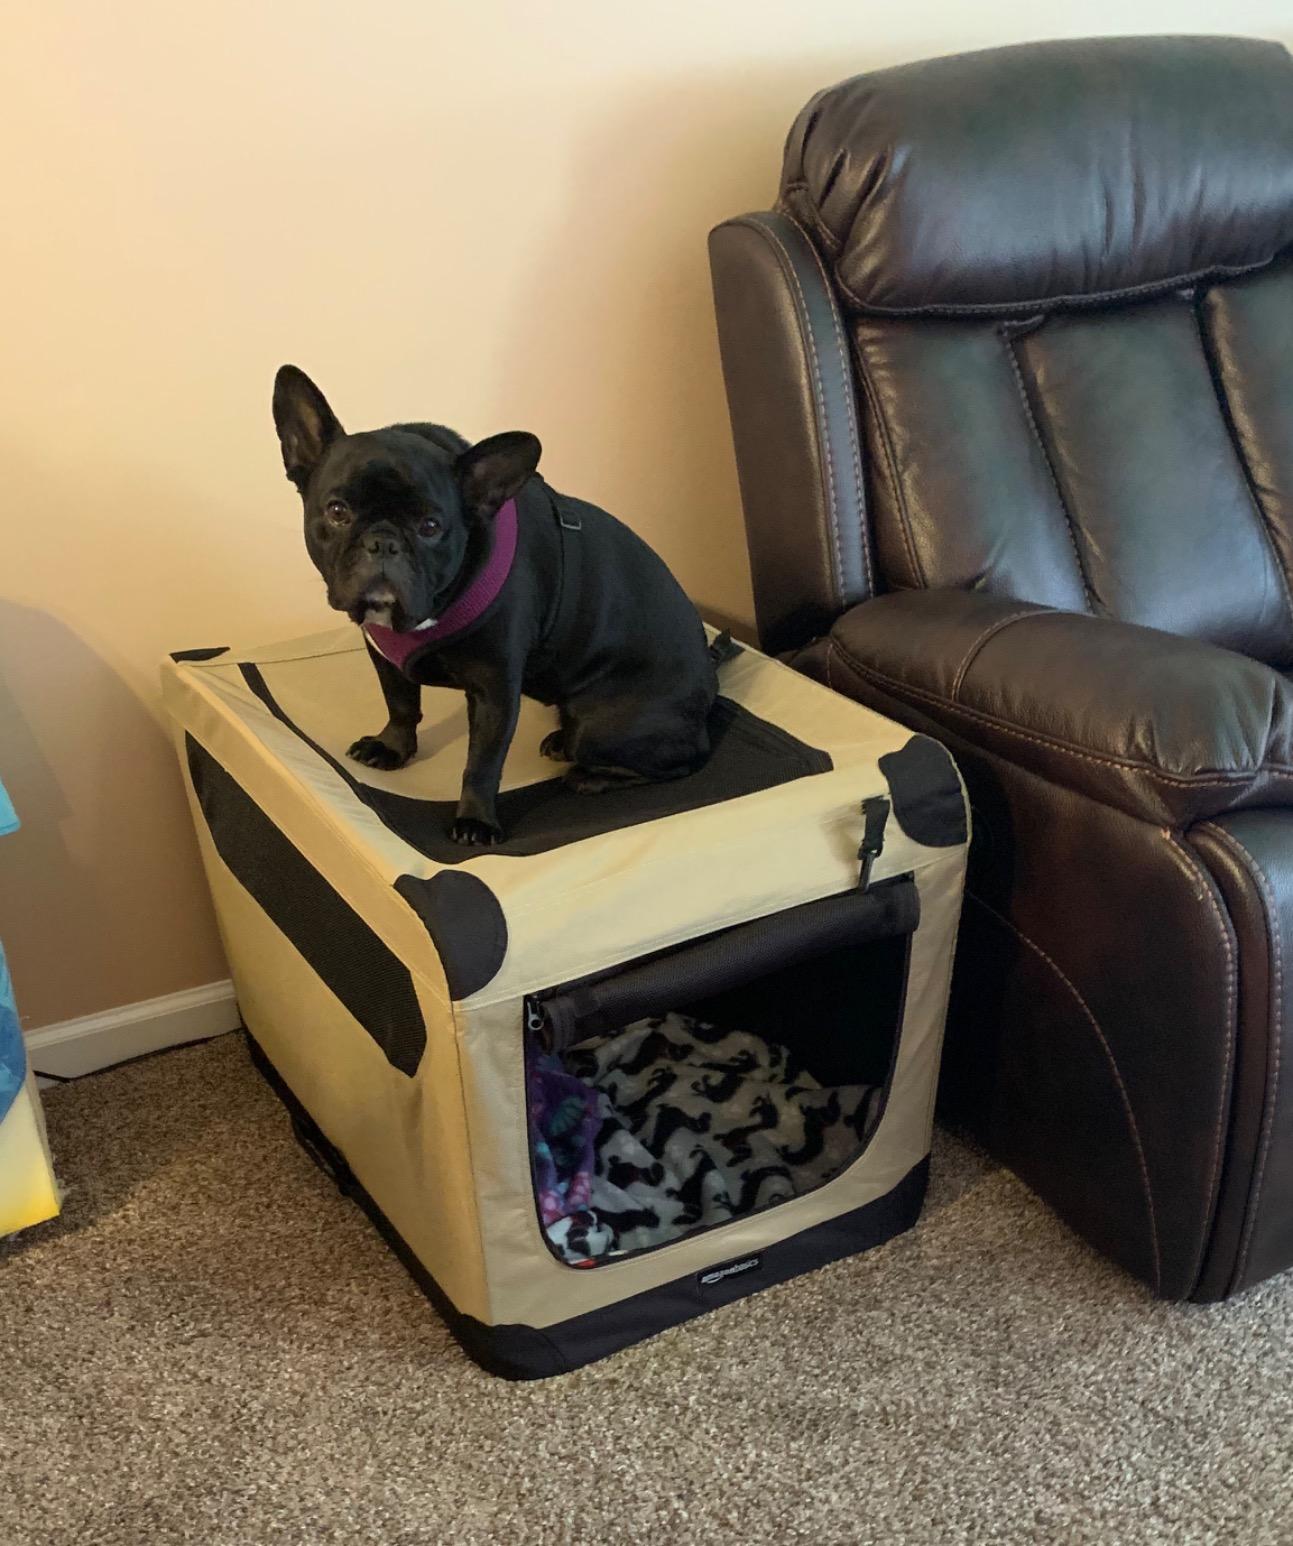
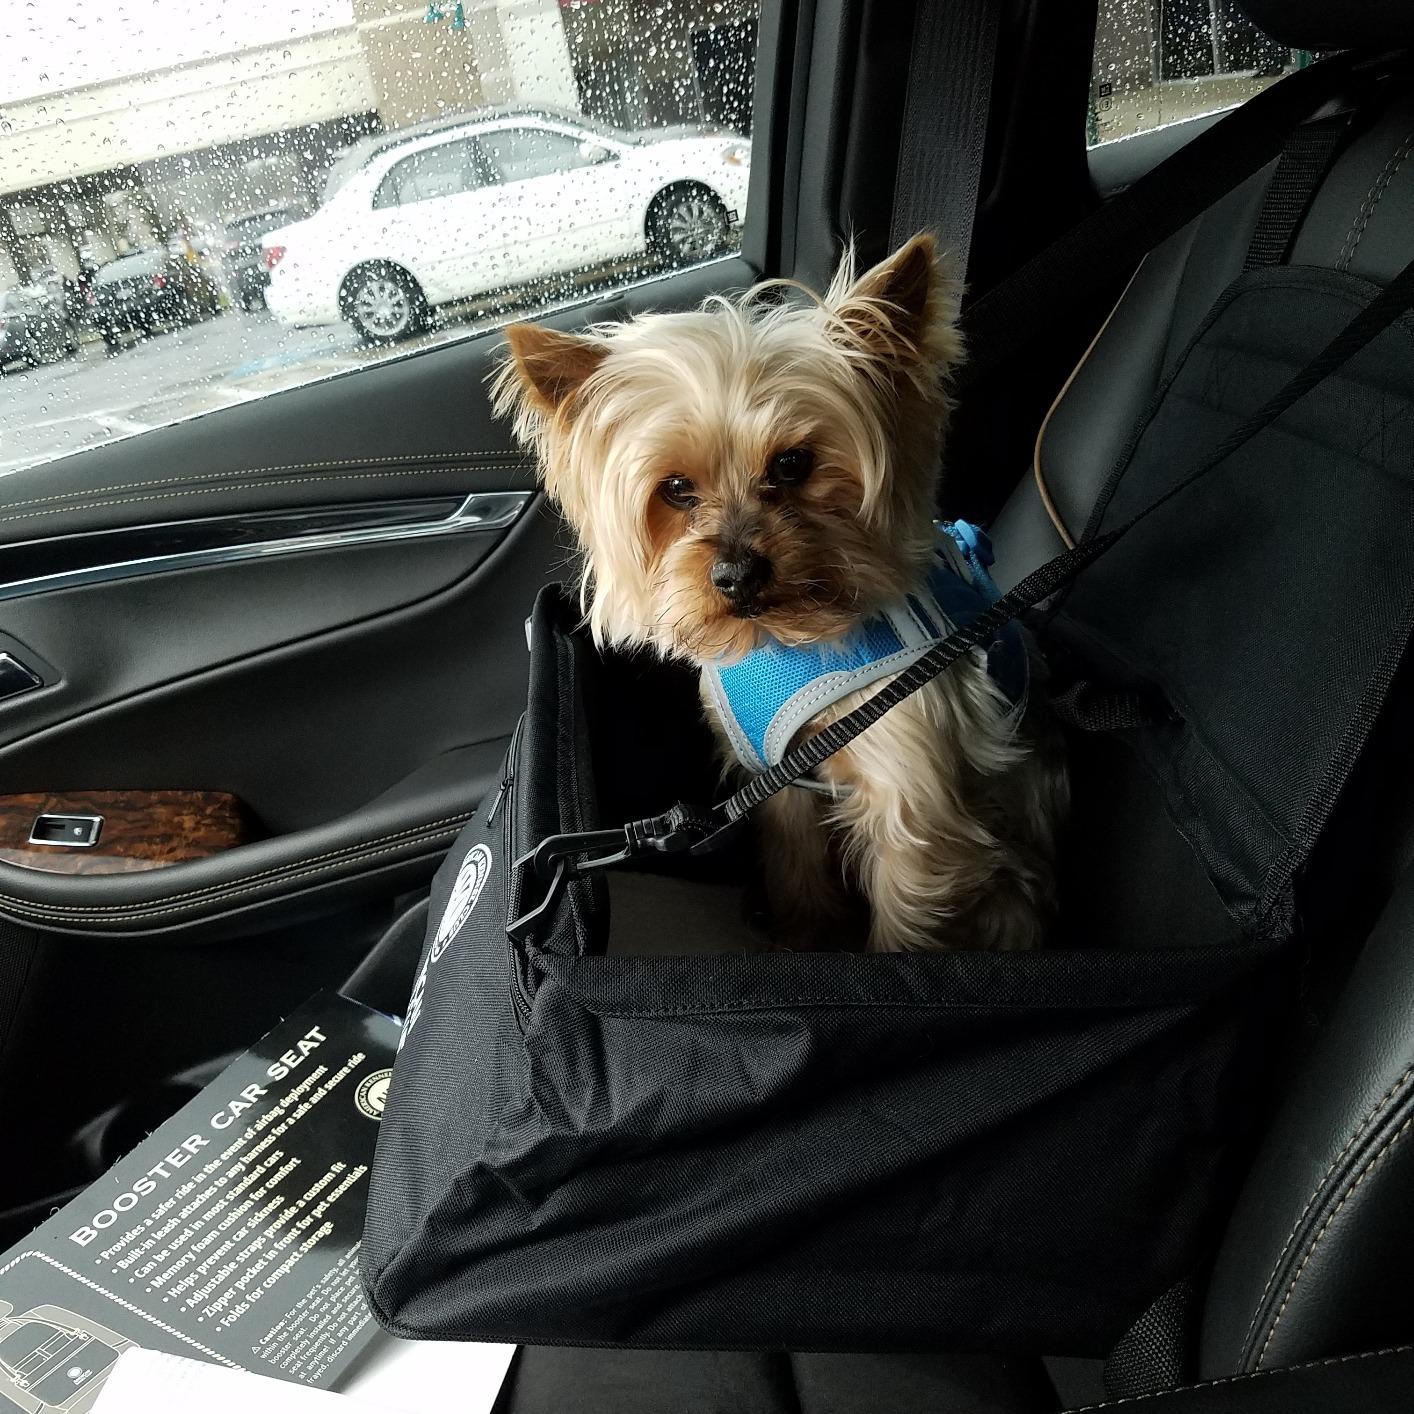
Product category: items_kennel
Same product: no